London Partnership Register

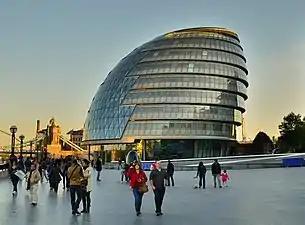
London's City Hall, near Tower Bridge, where most couples celebrated their relationships by signing the London Partnership Register.

The London Partnership Register was launched on 5 September 2001 by Ken Livingstone, then Mayor of London, working with Angela Mason, his advisor on LGBT issues and at the time director of Stonewall. Setting up a same-sex registration scheme had been suggested by gay Green Party Assembly Member Darren Johnson during the first Mayor's Question Time in 2000. The new scheme was announced shortly before Mardi Gras 2001, London's LGBT pride celebrations.